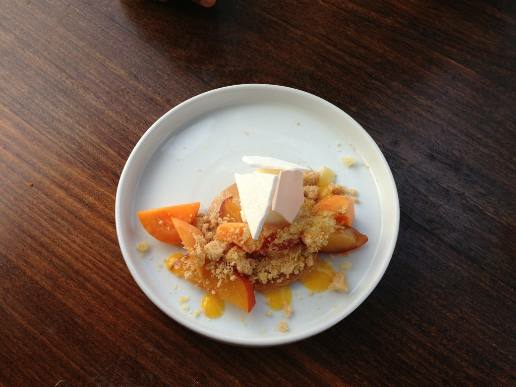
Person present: No